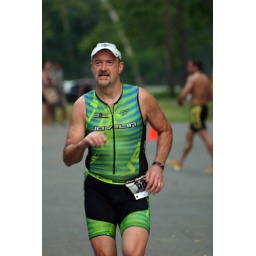
June 1st LR Sprint TRI with the swim in the ski lake and the bike and run on the NLR River trail